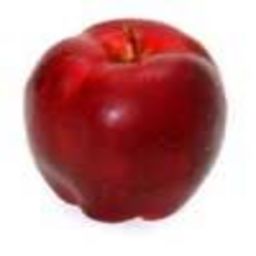
Label: Apple